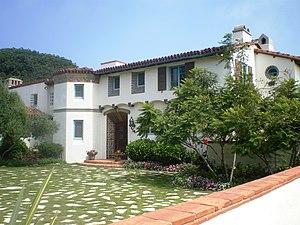
Ceci est la liste des lieux historiques inscrits sur le registre national dans le comté de Los Angeles en Californie.